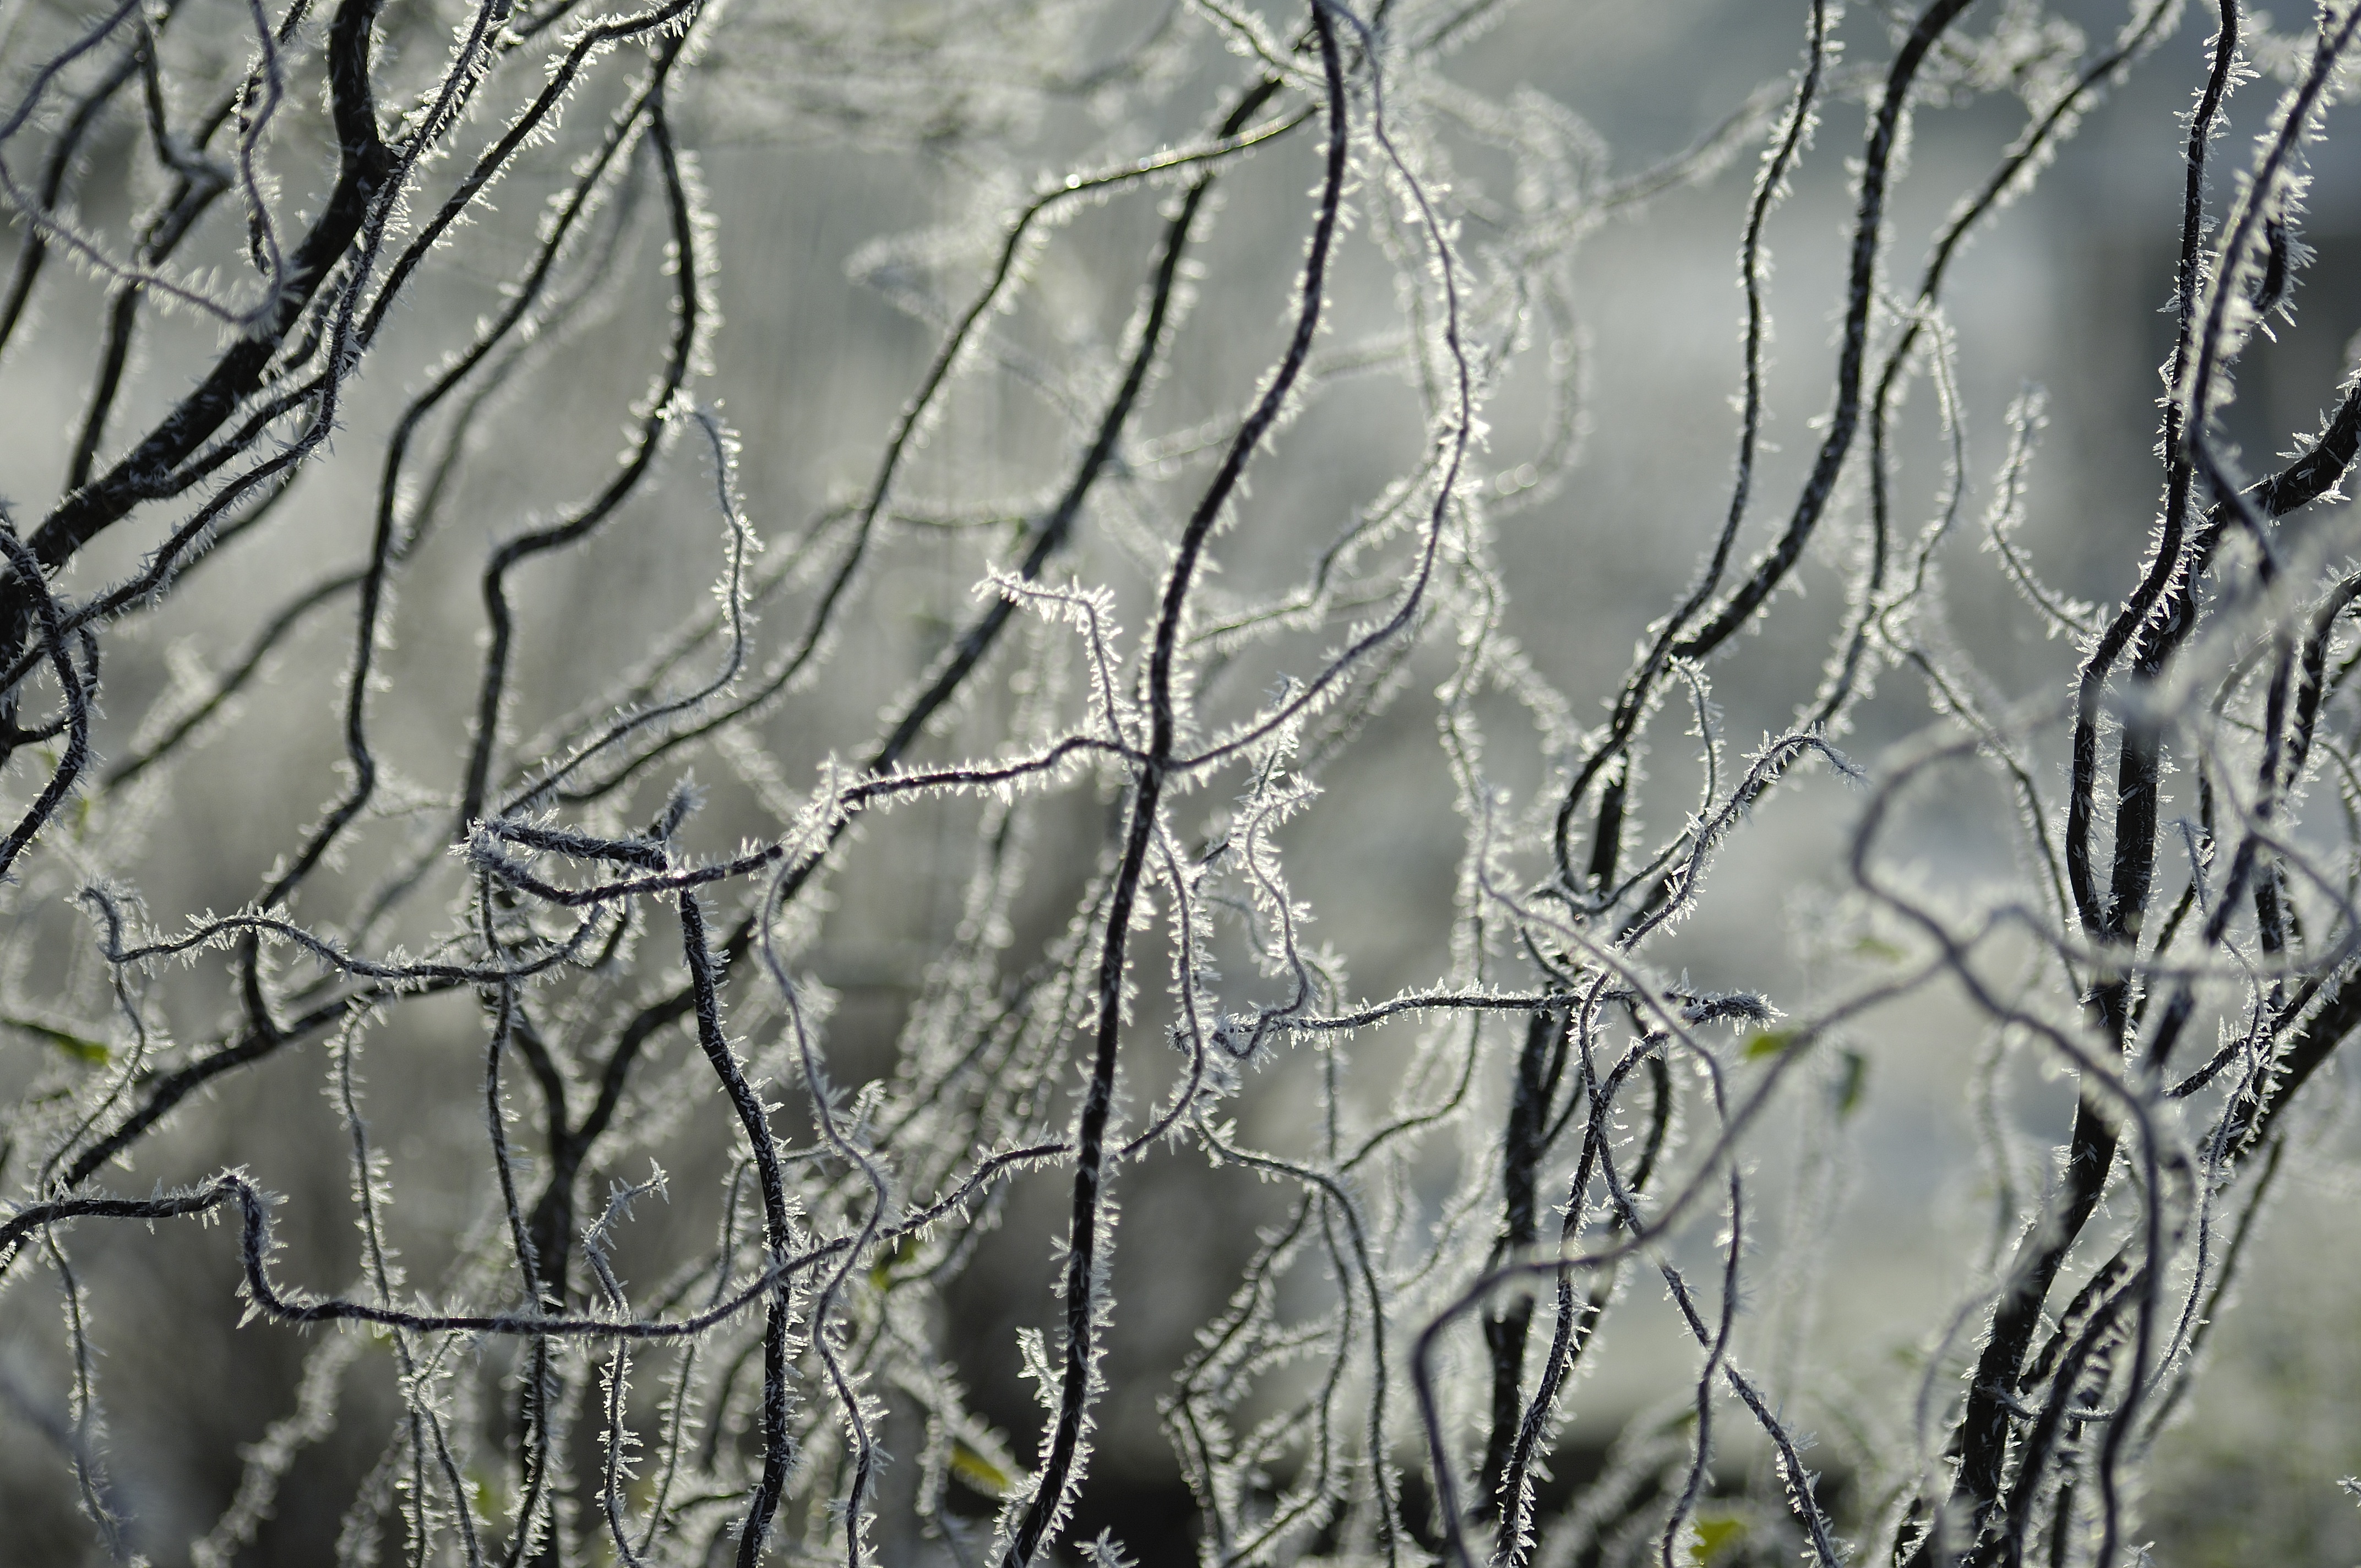
tree, branch, snow, cold, winter, plant, leaf, frost, ice, weather, season, twig, aesthetic, icy, branches, hoarfrost, freezing, plant stem, woody plant